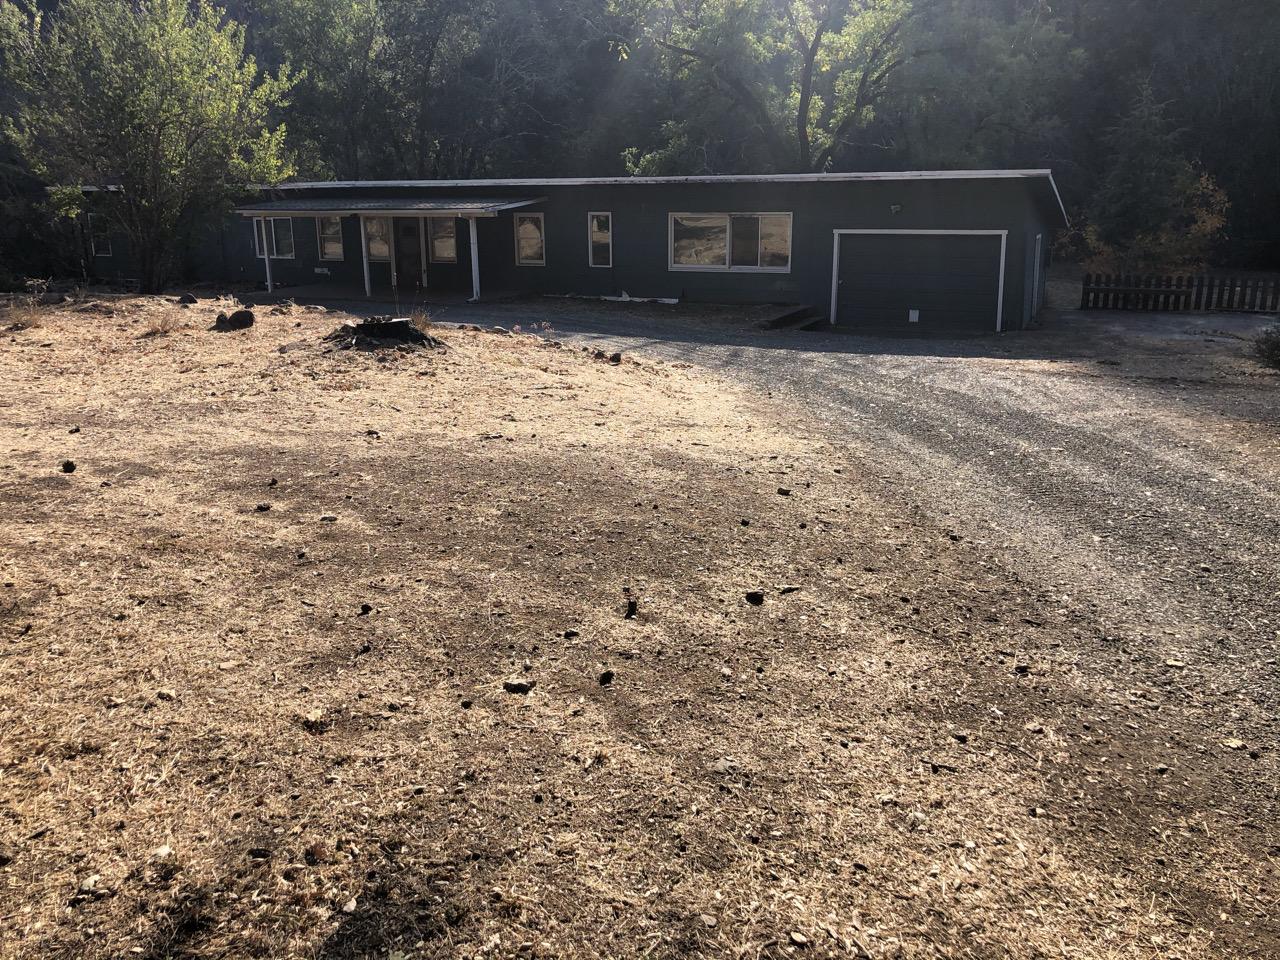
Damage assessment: affected